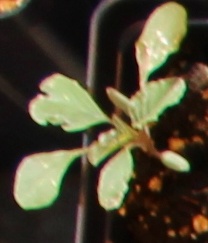
Label: Palmer Amaranth